Aubagne

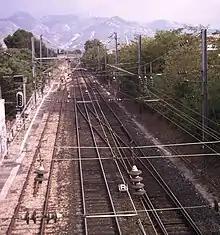
Aubagne railway station

In 2009, Aubagne made bus travel zero-fare, a scheme which was subsequently extended to the tramway following its opening. This makes the Aubagne tramway the first in the world to be completely free for all users (the Tallinn network, by contrast, is only free for city residents).